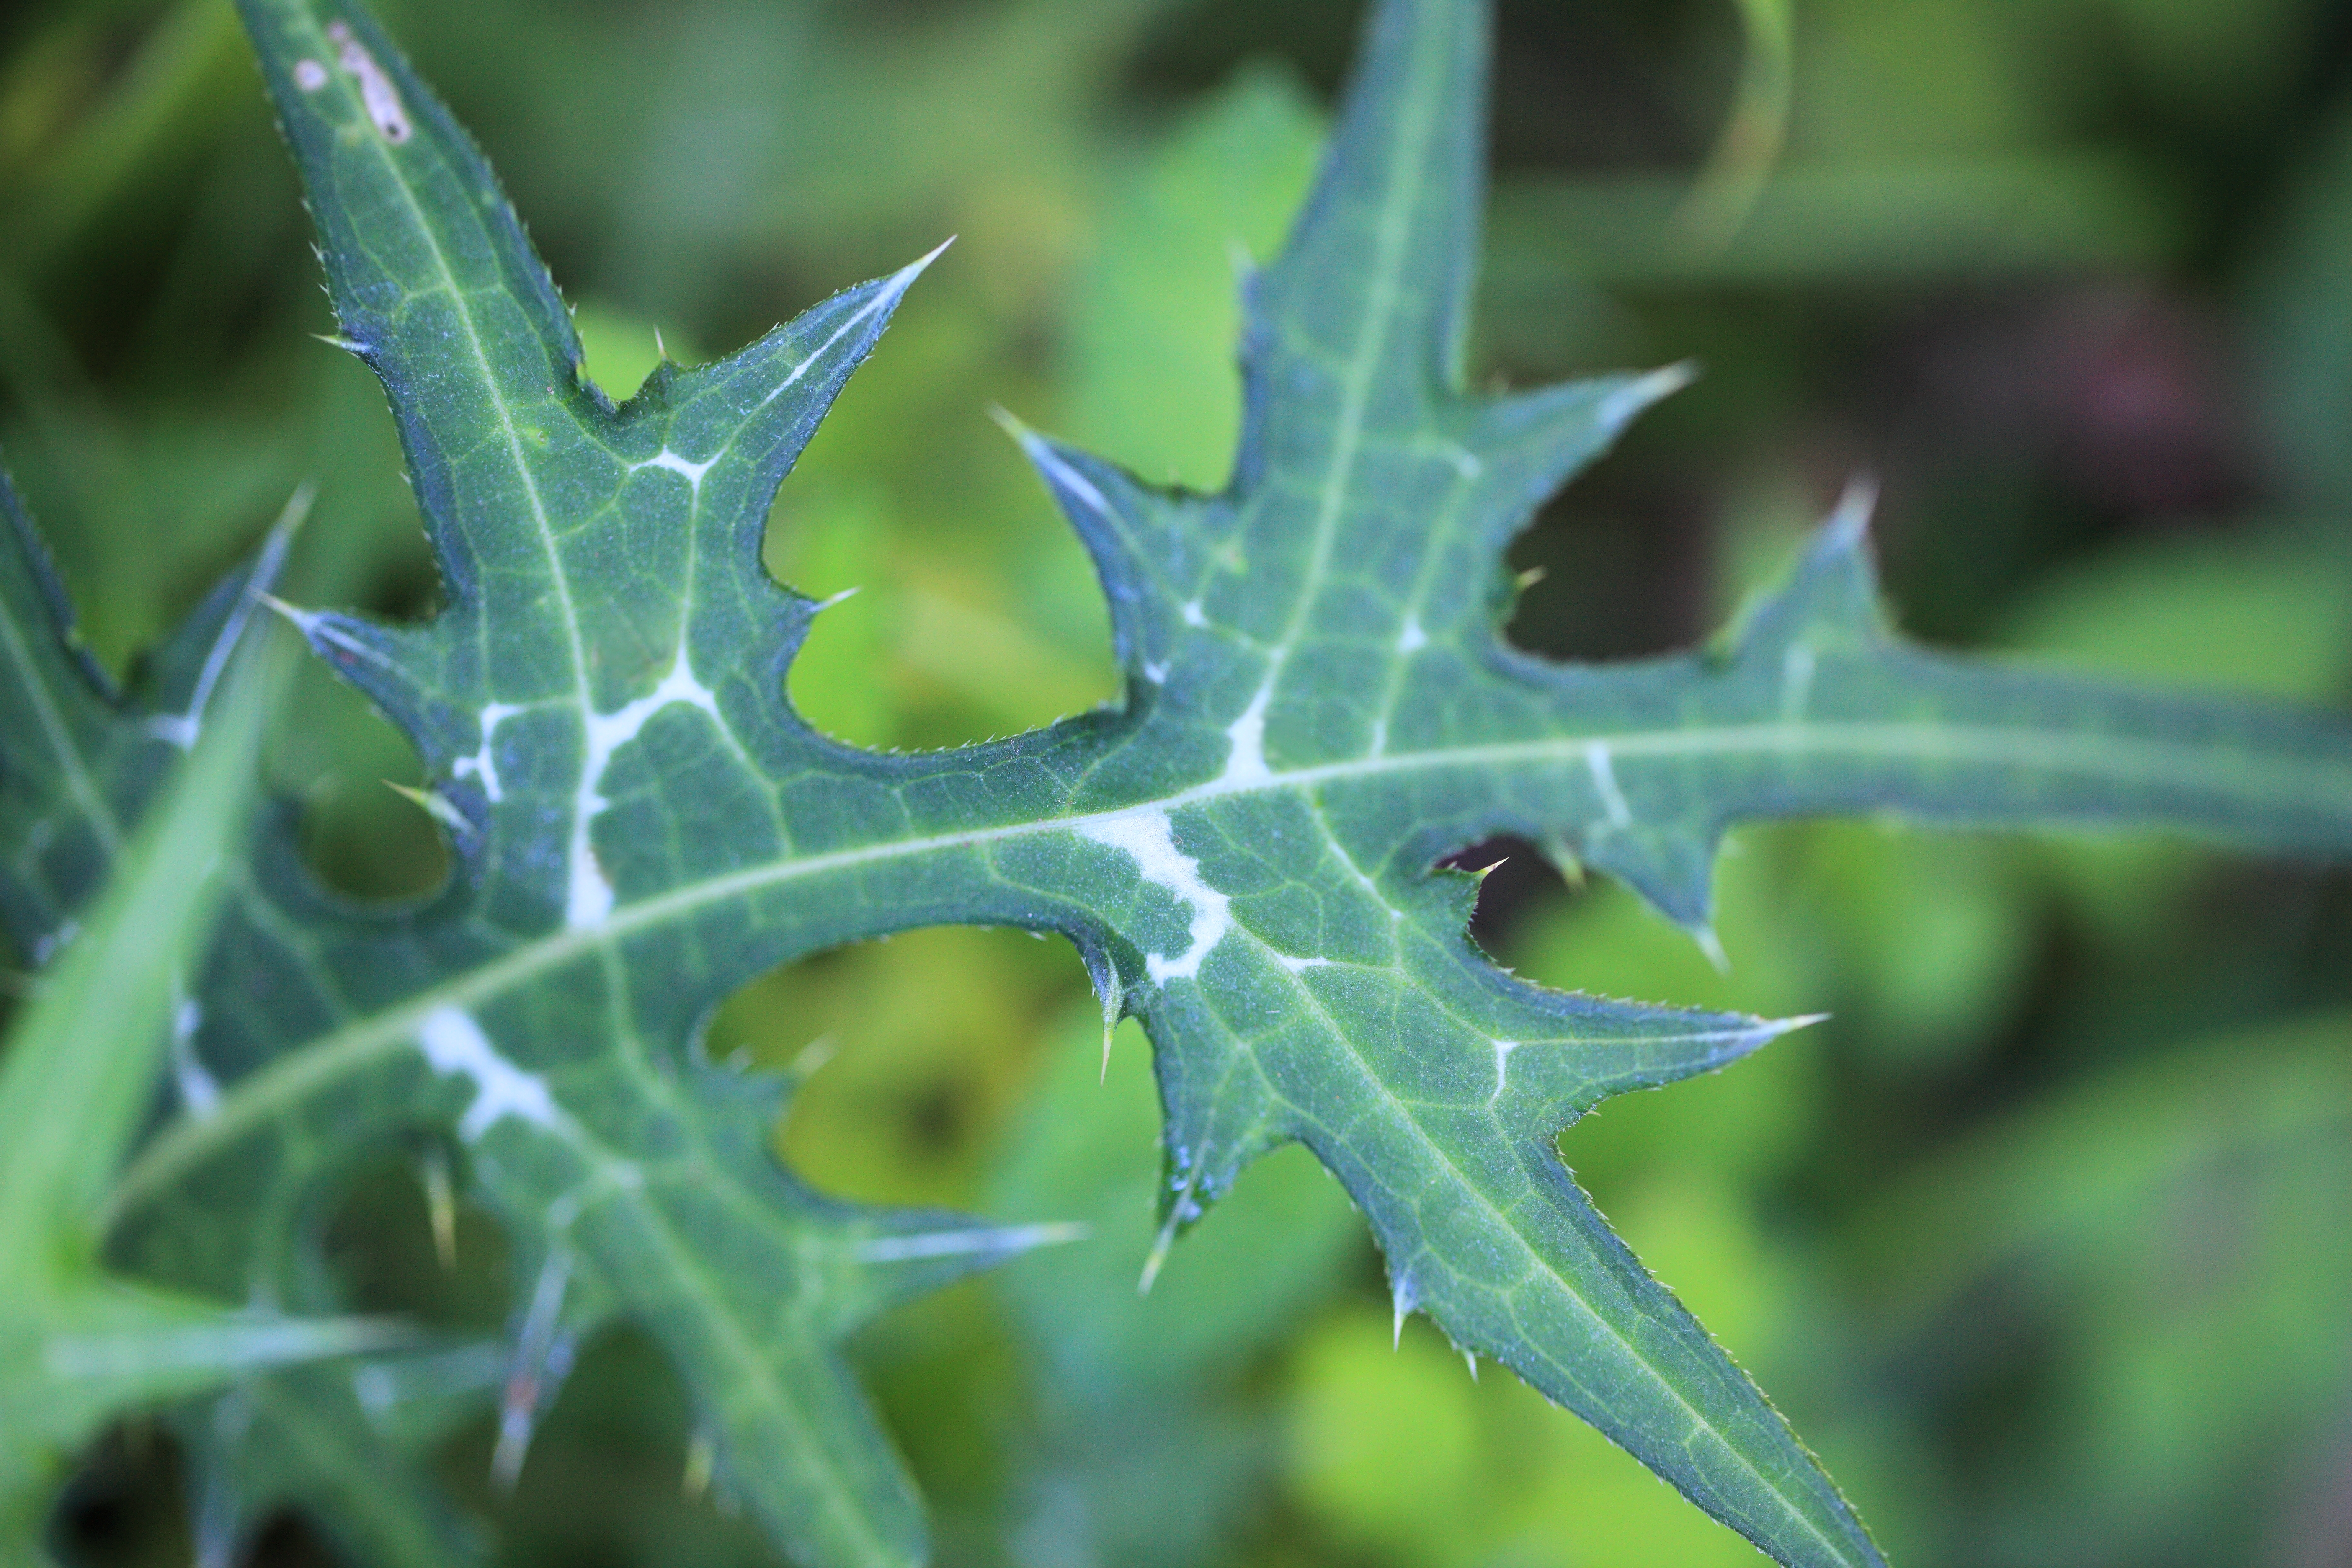
tree, nature, grass, plant, leaf, flower, frost, green, high, botany, flora, close up, mountains, 5d, hires, markii, hi, res, resolution, gunma, maebashi, akagiyama, macro photography, flowering plant, annual plant, grass family, plant stem, land plant, thorns spines and prickles